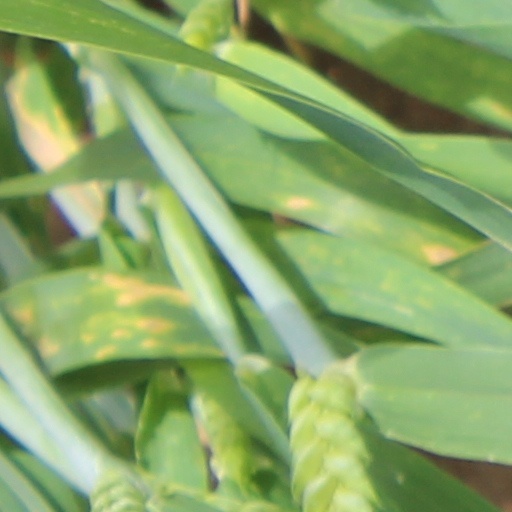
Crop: wheat